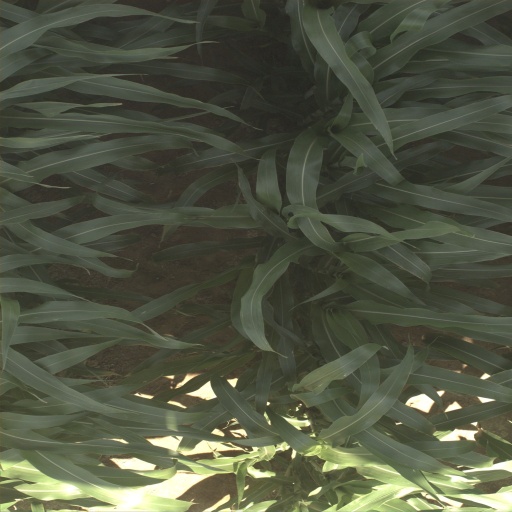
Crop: sorghum